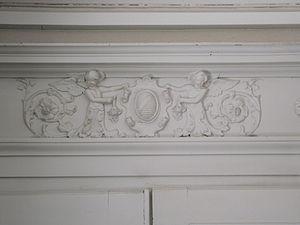
Rinceau à putti ailés portant l'écu aux armes de J.S. Chambert-Péan. Hall de l'escalier, bâtiment Hugo (ancienne villa Saint-Lazare), lycée Augustin-Thierry de Blois.
La cité scolaire Augustin-Thierry est un établissement d'enseignement secondaire et supérieur public situé à Blois, dans l'académie d'Orléans-Tours. Réunissant un collège, un lycée général et technologique, une section professionnelle et le GRETA du Loir-et-Cher, la cité scolaire accueille, à la rentrée 2016, 1 623 élèves et étudiants et environ 325 personnels encadrants.
La léproserie Saint-Lazare, devenue prieuré puis château ou villa Saint-Lazare, et enfin hospice Lunier, est un ensemble de bâtiments inscrits à l'inventaire et aujourd'hui intégrés à la cité scolaire Augustin-Thierry de Blois, dans le Loir-et-Cher.